Plant genetics

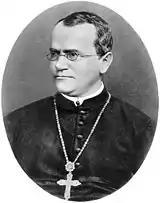
Gregor Mendel, the "Father of genetics"

The field of plant genetics began with the work of Gregor Johann Mendel, who is often called the "father of genetics". He was an Augustinian priest and scientist born on 20 July 1822 in Austria-Hungary. He worked at the Abbey of St. Thomas in Brünn (now Brno, Czech Republic), where his organism of choice for studying inheritance and traits was the pea plant. Mendel's work tracked many phenotypic traits of pea plants, such as their height, flower color, and seed characteristics. Mendel showed that the inheritance of these traits follows two particular laws, which were later named after him. His seminal work on genetics, "Versuche über Pflanzen-Hybriden" (Experiments on Plant Hybrids), was published in 1866, but went almost entirely unnoticed until 1900 when prominent botanists in the UK, like Sir Gavin de Beer, recognized its importance and re-published an English translation. Mendel died in 1884. The significance of Mendel's work was not recognized until the turn of the 20th century. Its rediscovery prompted the foundation of modern genetics. His discoveries, deduction of segregation ratios, and subsequent laws have not only been used in research to gain a better understanding of plant genetics, but also play a large role in plant breeding. Mendel's works along with the works of Charles Darwin and Alfred Wallace on selection provided the basis for much of genetics as a discipline.